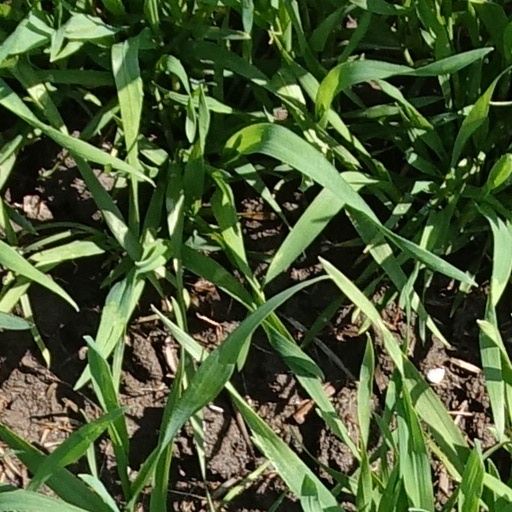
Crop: wheat